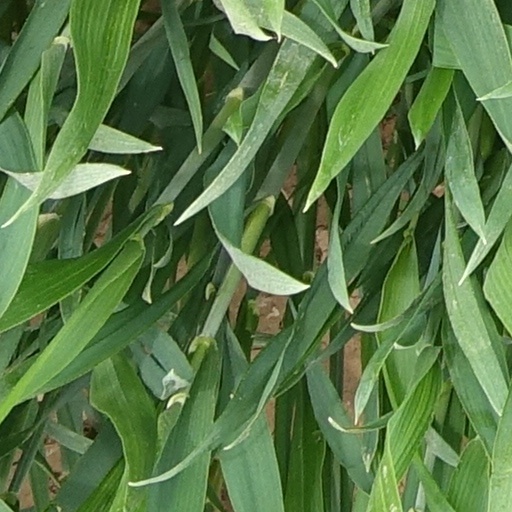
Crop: wheat